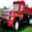
Label: truck